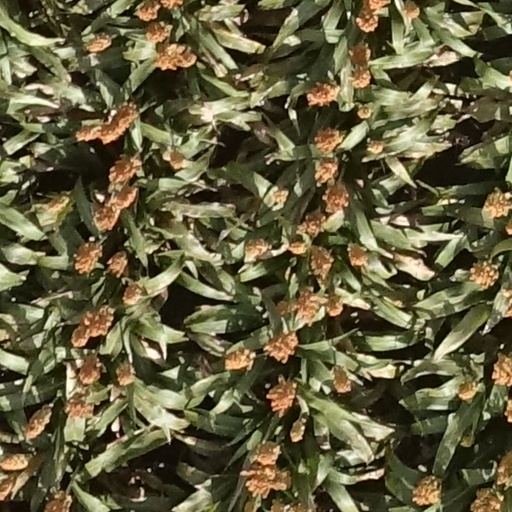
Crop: sorghum